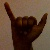
The image shows a hand gesture representing the letter 'Y' in Indian Sign Language.